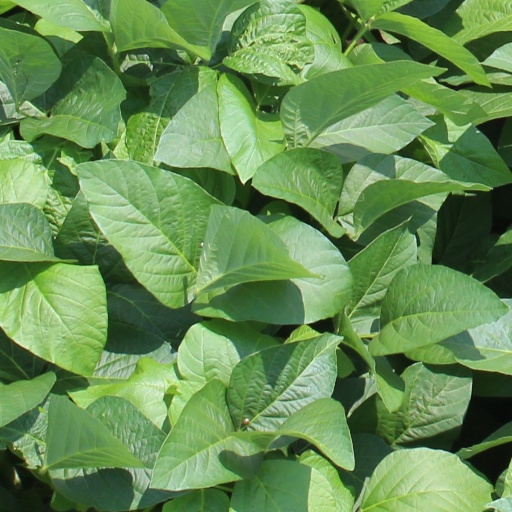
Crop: soybean